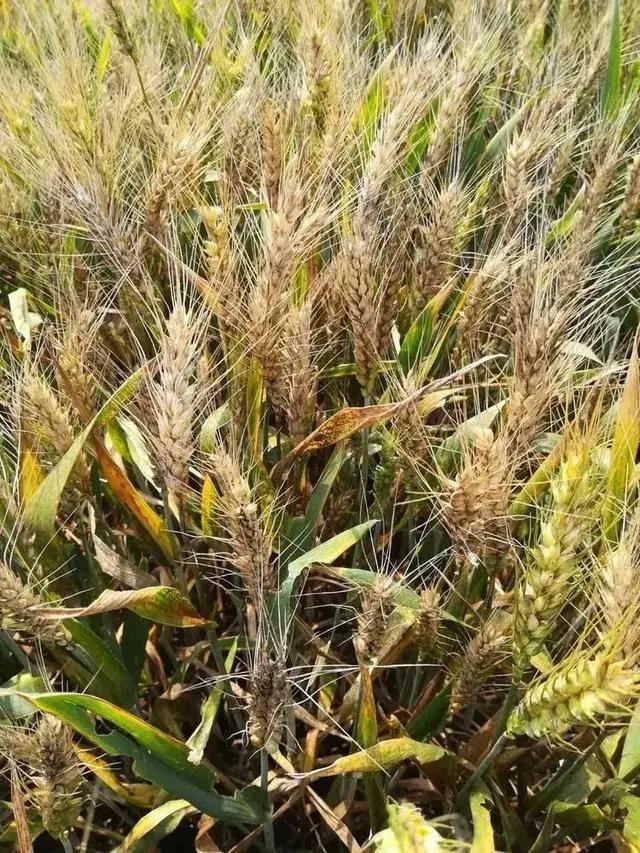
Plant: Wheat
Disease: wheat head scab